Middleton, Leeds

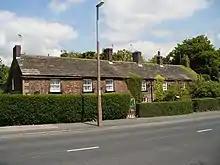
Rustic, brick-built cottages in Town Street known as "Top of the town" were built for the Brandlings' workers.

The name Middleton is derived from the Old English "middel"-"tun", in this case the middle settlement or farm on the road from Morley to Rothwell.